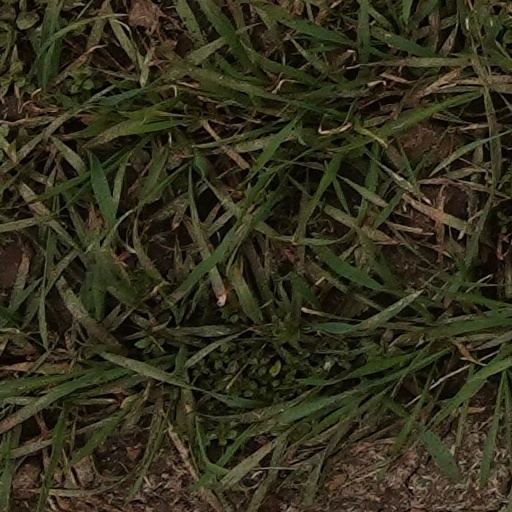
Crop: wheat